Empress Elisabeth of Austria

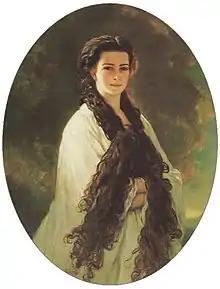
Portrait of Elisabeth depicting her long hair. Made by Franz Xaver Winterhalter in 1865, it was supposedly one of Emperor Franz Joseph's favourite paintings of his wife.

In 1889, Elisabeth's life was shattered by the death of her only son Rudolf, who was found dead together with his young lover Baroness Mary Vetsera, in what was suspected to be a murder–suicide on Rudolf's part. The scandal was known as the "Mayerling incident" after the location of Rudolf's hunting lodge in Lower Austria, where they were found.